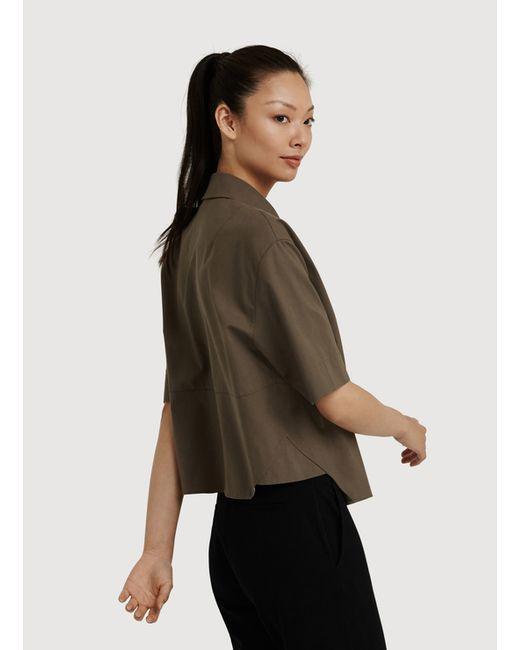
Einfaches Damen braunes Oberteil Hemdkragen Knopf Kurzarm